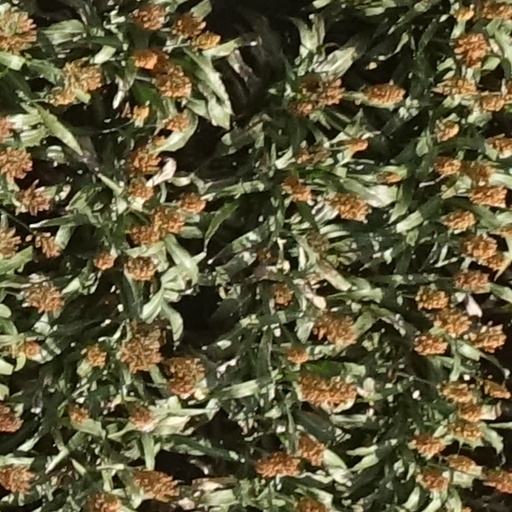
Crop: sorghum